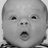
Emotion: surprise